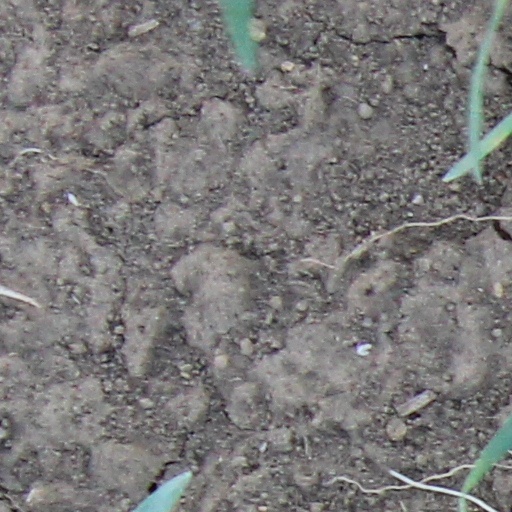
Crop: wheat